Albany Pine Bush

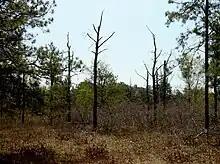
Pitch pines in the Pine Bush following a controlled burn to induce germination

Ravines within the Pine Bush contain mixed forests of pine-northern hardwoods and Appalachian oak-pine. The pine-hardwood forests are dominated by species such as white pine and yellow birch ("Betula alleghaniensis"), mixed with scattered red maple, a shrub layer dominated by witch-hazel ("Hamamelis virginiana"), and a herbaceous layer composed of a variety of herbs, mosses, and lichens. The Appalachian oak-pine forest has a tree canopy of one or more oak species, primarily black oak, white oak, and red oak ("Quercus velutina", "Quercus alba", and "Quercus rubra"); these are mixed with pitch pine and some white pine, and a shrub layer dominated by heath shrubs, typically blueberries and black huckleberry. Marshes and wetlands occur along the northern boundary of the Pine Bush and along the bottoms of ravines. Roughly of vernal pools have been mapped, these are ground-water fed ponds that are dominated by grasses, sedges, herbs, and low shrubs.